Alfredo De Villa

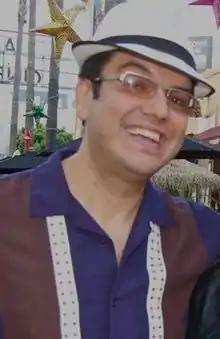
De Villa, July 2011

Alfredo De Villa is a Mexican director. He is best known for directing award winning films such as "Adrift in Manhattan", which was nominated for the Grand Jury Prize at the Sundance Film Festival in 2007, and "Washington Heights", which won a special mention for directing and acting at the Tribeca Film Festival.